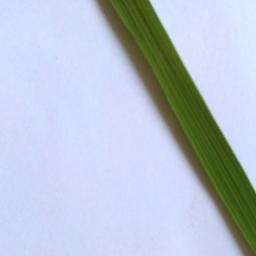
Label: Rice___Healthy